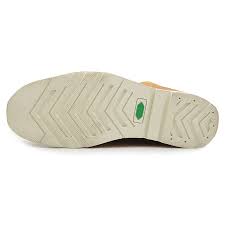
Waste category: shoes